Ukrainian diaspora

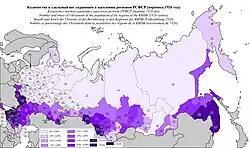
Number and share of Ukrainians in the population of the regions of the RSFSR (1926 census)

According to the Soviet census of 1926, there were 3,450,000 Ukrainians living outside of the Ukrainian Soviet Socialist Republic, divided as follows: